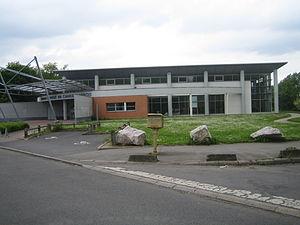
Restaurant Universitaire Charles Barrois, Université Lille I, Villeneuve d'Ascq
Charles Barrois, né le 21 avril 1851 à Lille et mort le 5 novembre 1939 à Sainte-Geneviève-en-Caux, est un géologue français, professeur à l'Université de Lille. Il est issu d'une famille de grands industriels du Nord de la France.
L'Université Lille-I était l'une des trois universités publiques françaises qui formaient l'organisation universitaire de Lille entre 1970 et 2017; elle était alors chargée de l'enseignement supérieur public dans le domaine des sciences et technologies. Originellement fondée comme faculté des sciences de Lille en 1854 et intégrée dans l'université de Lille en 1896, elle était devenue université indépendante en 1970 sous le nom d'Université des sciences et technologies de Lille puis Université Lille-I en 2009; avant de provisoirement s'appeler Université de Lille, sciences et technologies pour amorcer la réunification.